Berkeley Pier

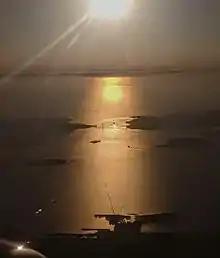
Late afternoon aerial view of the Golden Gate Bridge, looking west into the sun, with the Berkeley Pier in the foreground

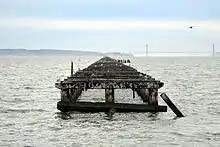
View of the defunct, inaccessible section from the barrier

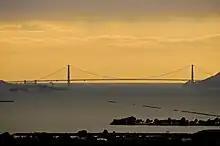
Remnants of the original length of the Berkeley Pier

The Berkeley Pier is in Berkeley, California. When constructed in 1926, the pier extended into San Francisco Bay from the end of University Avenue. Due to extensive filling of the bay and the creation of the Berkeley Marina, it presently extends only . Since 1937, only the first were maintained and open to the public until July 2015, when public access was closed due to safety concerns.